Nick Suzuki

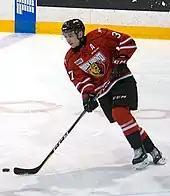
Suzuki with the Owen Sound Attack in 2017

Selected in the first round (14th overall) of the 2015 Ontario Hockey League (OHL) priority selection draft by the Owen Sound Attack, Suzuki signed with the team that June. He made an immediate impact upon his debut, with two goals and one assist through the first three games of the 2015–16 season. This included his first career major junior goal against the Kitchener Rangers on September 25. After finishing the first half of his rookie campaign with an overtime goal against the London Knights, Suzuki registered his first OHL hat-trick on January 30 in a 5–2 win over the Ottawa 67's. He scored his 20th goal of the year in the last regular-season game, a 7–3 loss to Kitchener, becoming the first Attack rookie to produce 20 goals in his 16-year-old season since Joey Hishon in 2008. With 38 cumulative points in 63 games played, Suzuki was the only 16-year-old in the OHL over the course of the season to score 20 or more goals. He added two more goals in six postseason games before the Knights eliminated Owen Sound in the first round. Thereafter, he was named to the OHL First All-Rookie Team at centre.